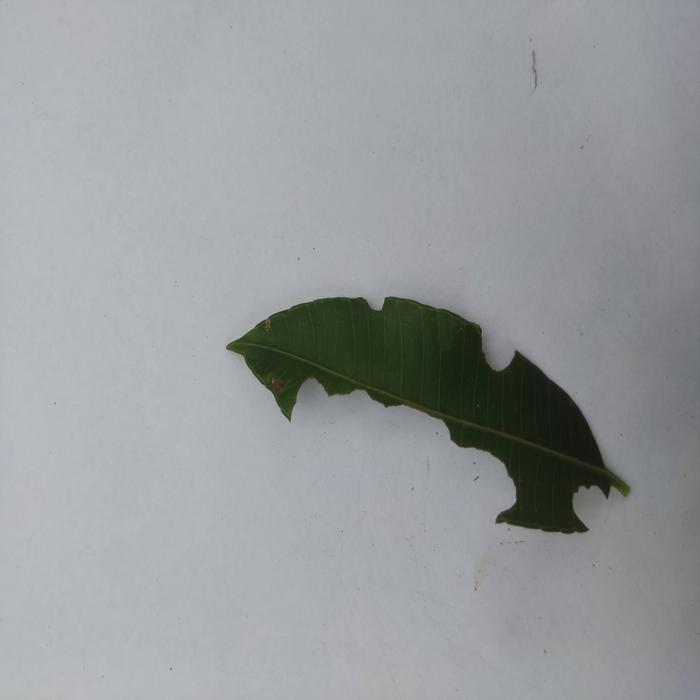
Crop: Hog Plum
Leaf condition: Caterpillars_Infestation